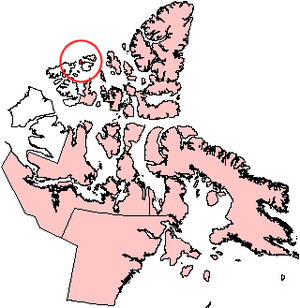
L'île Brock fait partie de l'archipel arctique canadien dans les îles de la Reine-Élisabeth. Elle est située dans les Territoires du Nord-Ouest. Elle a une superficie de 764 km².